Vincent Motorcycles

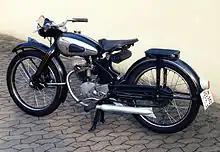
NSU-Vincent Fox

Rolland "Rollie" Free (18 November 1900 – 11 October 1984) was a motorcycle racer best known for breaking the US motorcycle land speed record in 1948 on the Bonneville Salt Flats, Utah on a Vincent Black Lightning. The picture of Free, prone and wearing a bathing suit, has been described as the most famous picture in motorcycling, and Russell Wright won another World Land Speed Record at Swannanoa with a Vincent HRD motorcycle in 1955 at .